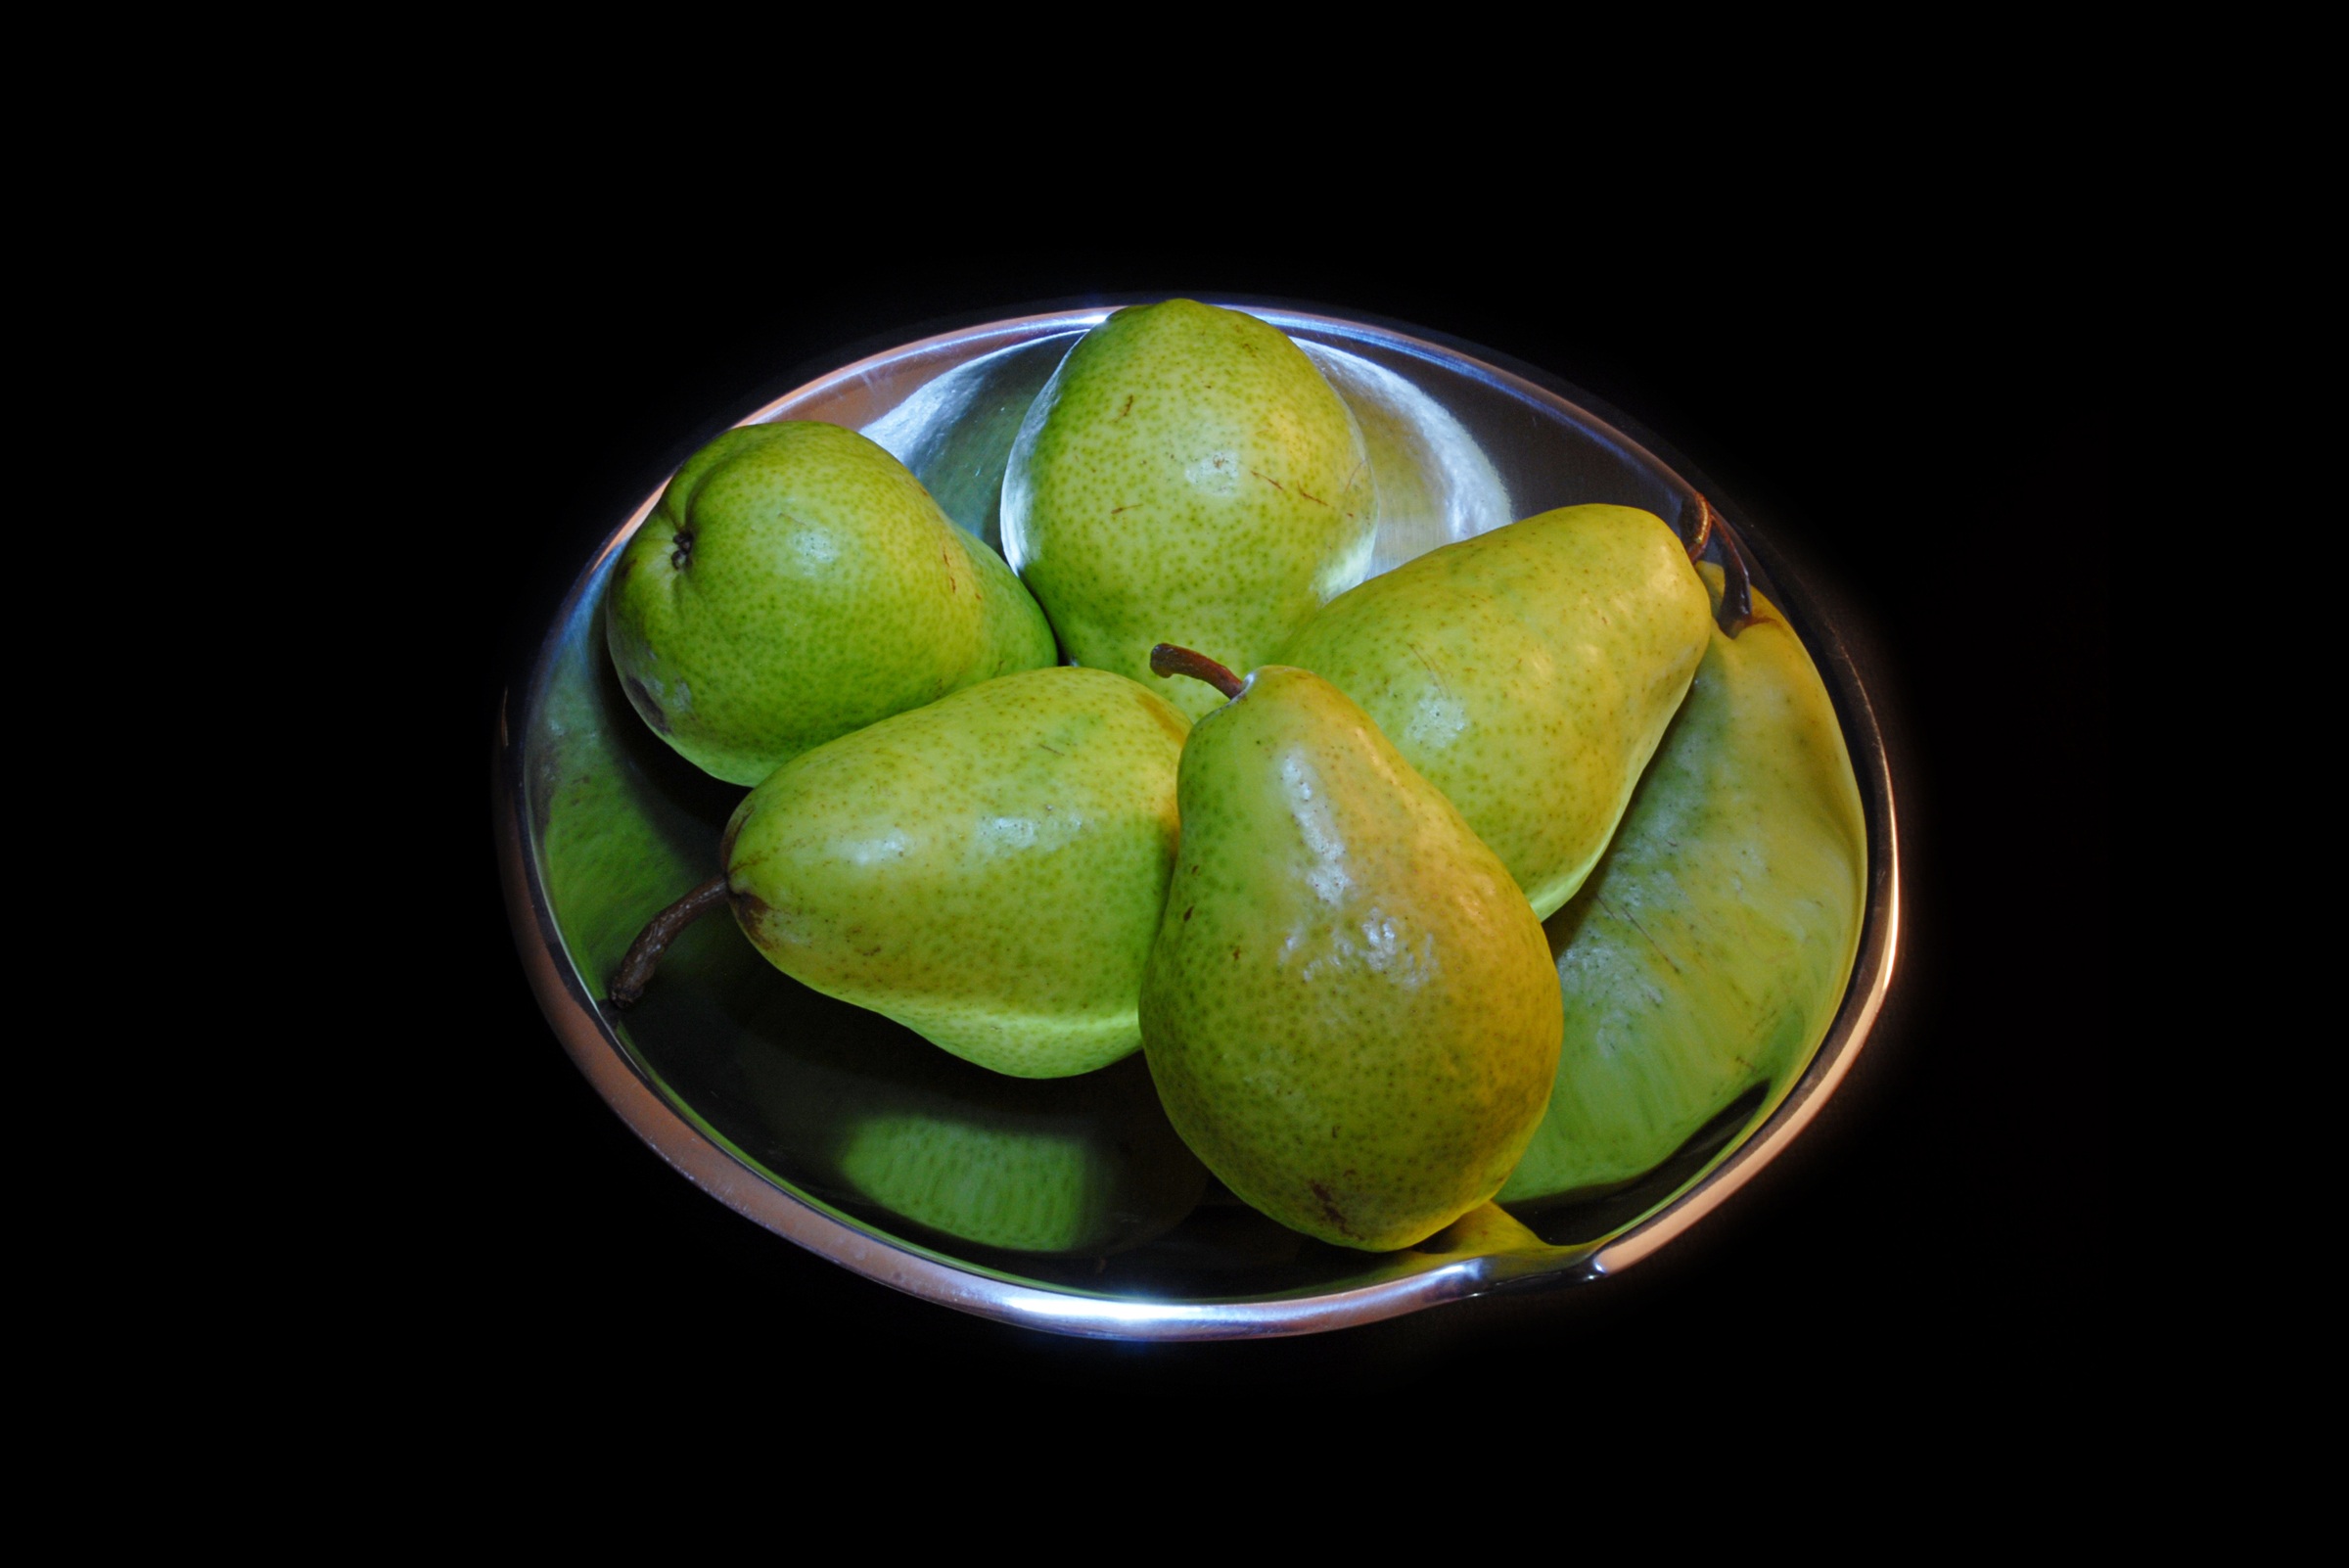
plant, fruit, leaf, flower, bowl, food, green, produce, fresh, healthy, still life, lime, eating, nutrition, pears, liqueur, citron, organic, citrus, macro photography, flowering plant, land plant, yuzu